Participatory democracy

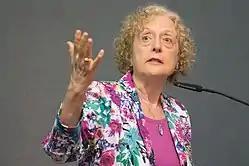
Carole Pateman, an advocate of participatory democracy

The most prominent argument for participatory democracy is its function of greater democratization.